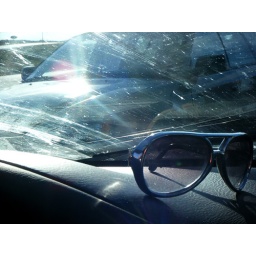
these glasses were unfortunately lost in a river after we got to phoenix